Battle of Montmirail

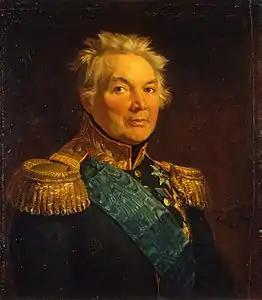
F. Osten-Sacken

Napoleon ordered MacDonald to move east from Trilport. At 7:00 pm, the emperor instructed Étienne Marie Antoine Champion de Nansouty with two divisions of cavalry to march west to capture Montmirail, followed at 3:00 am by Étienne Pierre Sylvestre Ricard's division of Marmont's corps. Ney's Young Guard divisions would move in their wake at 6:00 am while Mortier's Old Guard would march directly from Sézanne to Montmirail. Jean François Leval's division was detached from Oudinot and ordered to march to Montmirail via La Ferté-Gaucher. Napoleon posted Marmont at Étoges with Joseph Lagrange's division and the I Cavalry Corps. Using his central position, Napoleon hoped to smash Sacken and Yorck while they were isolated from Blücher. Accordingly, he ordered MacDonald to retake Château-Thierry and its vital bridge while Marmont kept an eye on Blücher.